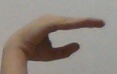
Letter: jeem